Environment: real
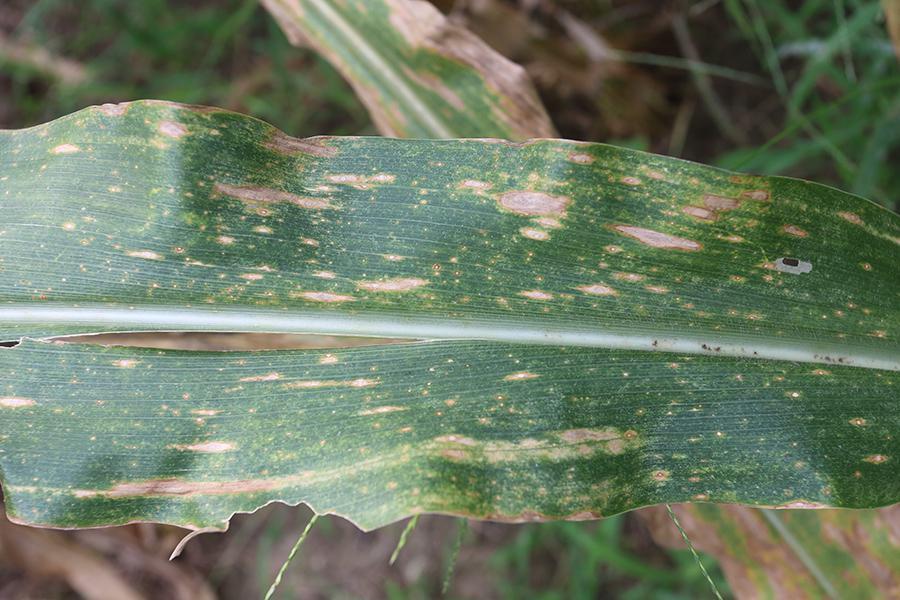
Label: gray_leaf_spot